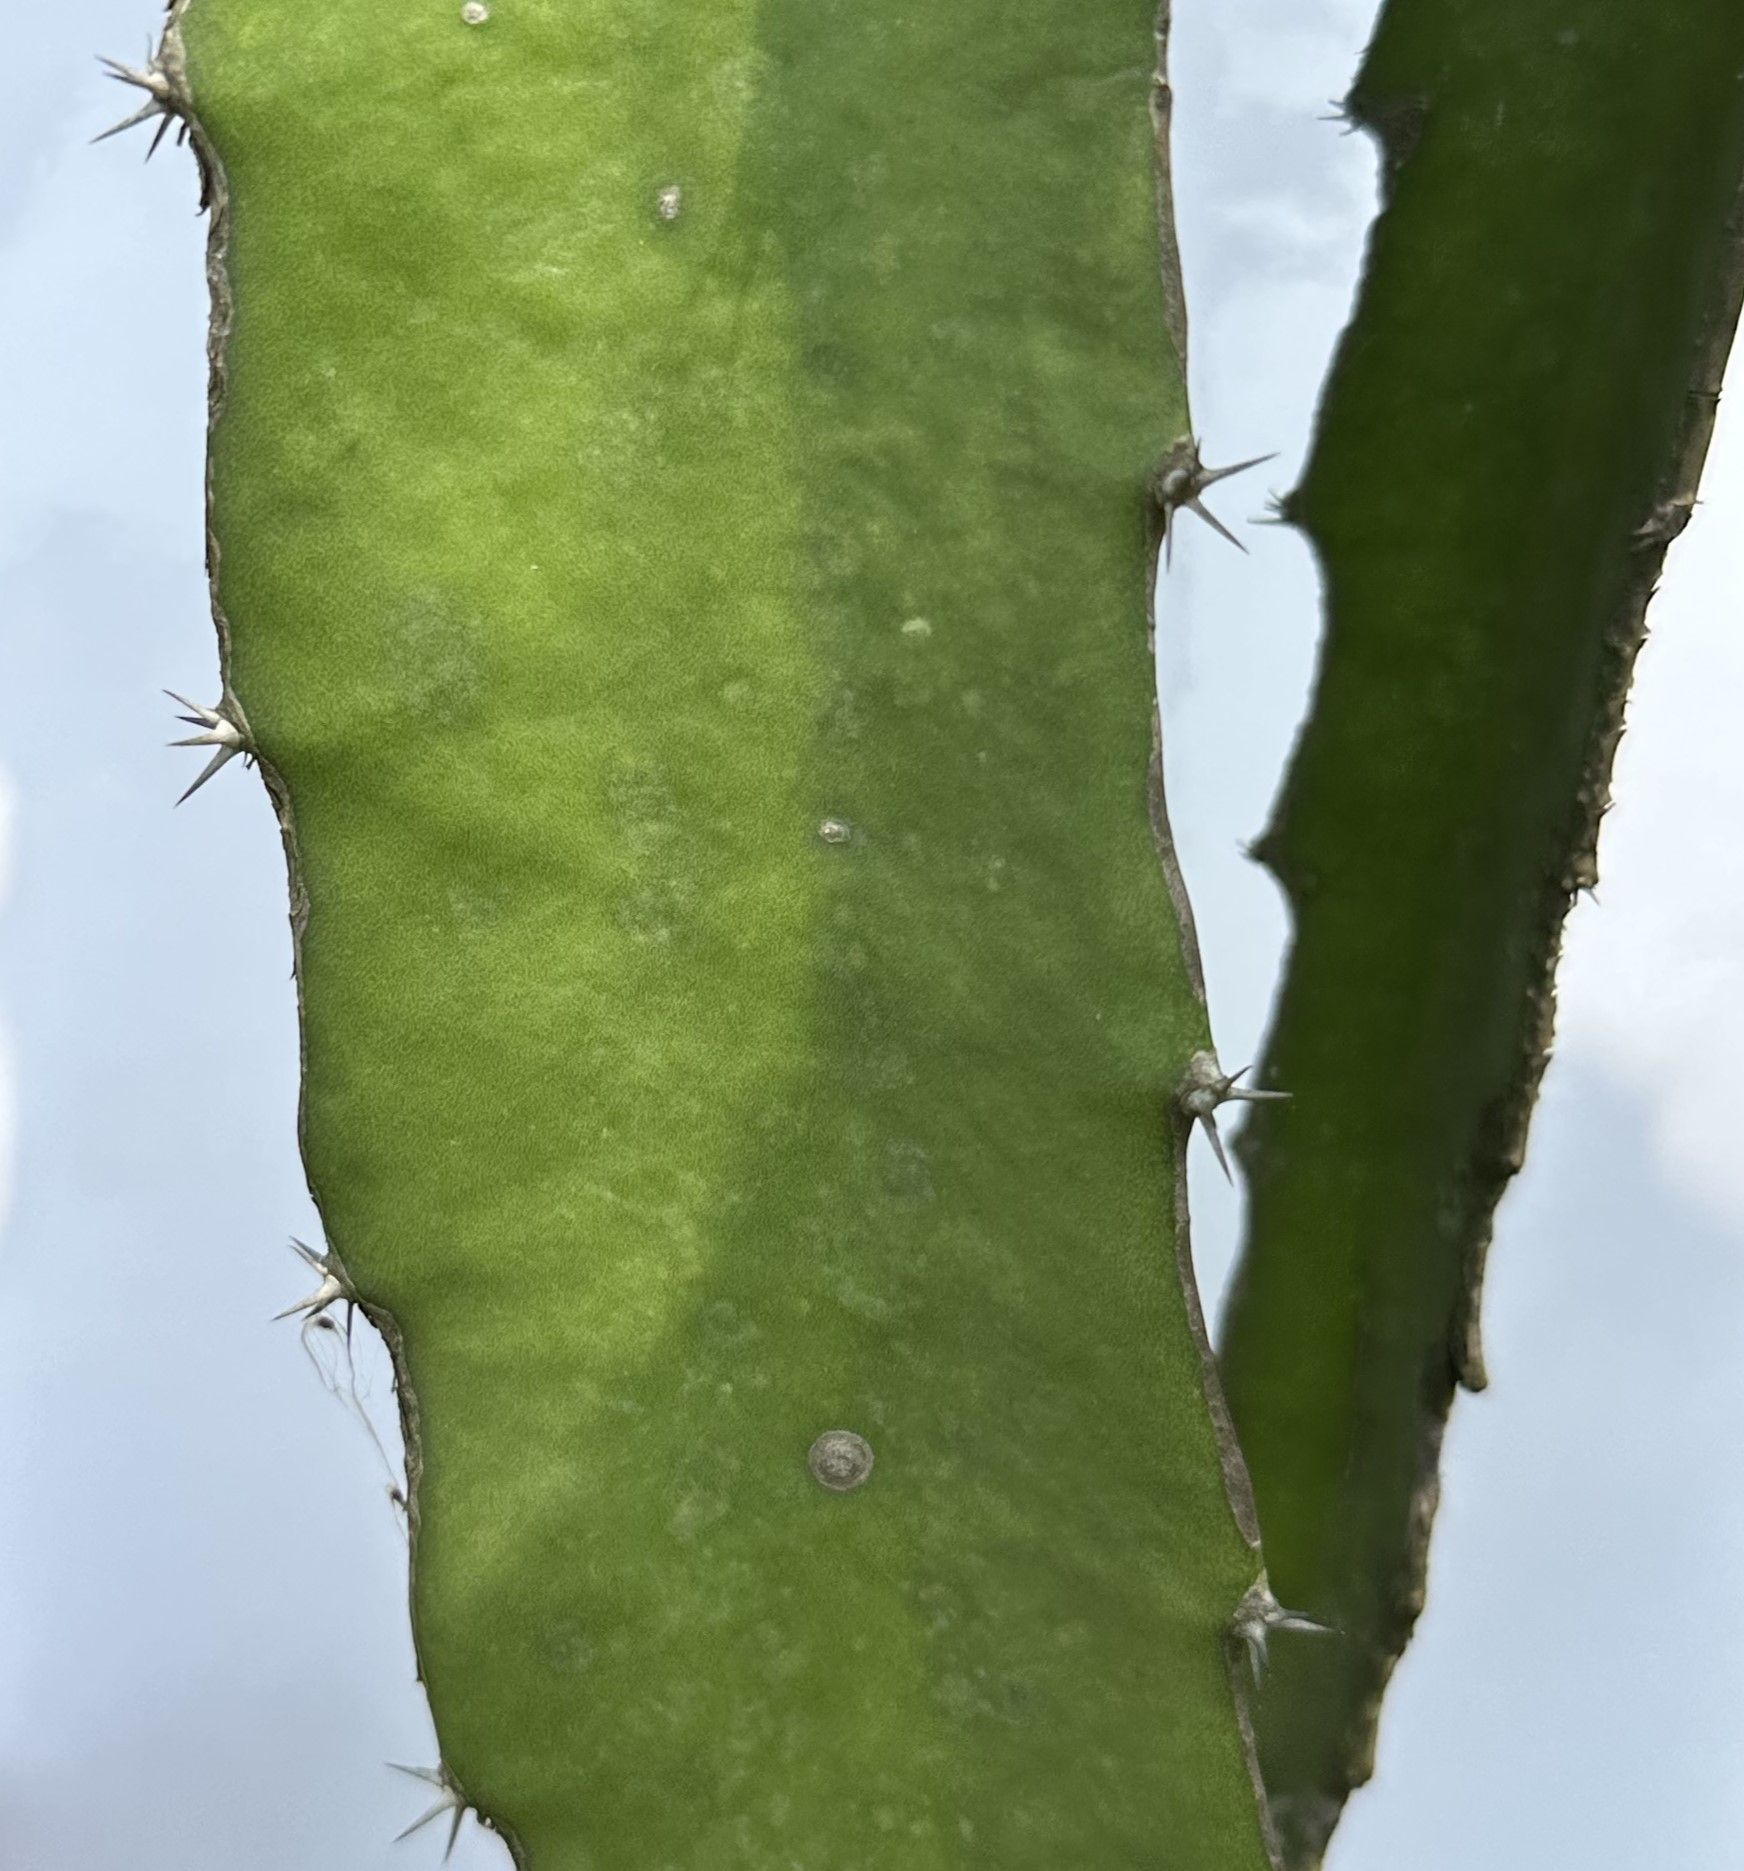
Label: Good leaf